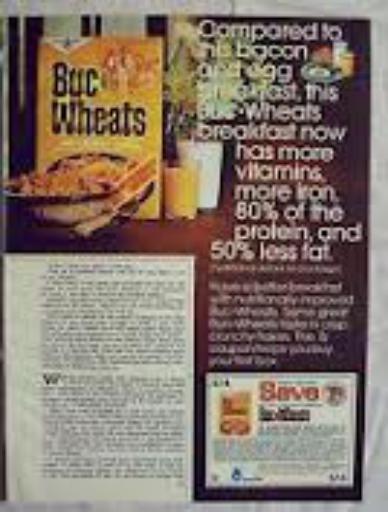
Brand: Buc Wheats
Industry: Food